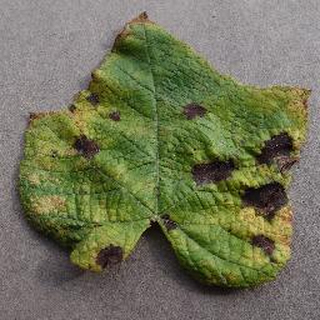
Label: grape_leaf_blight